2014 Gaza War

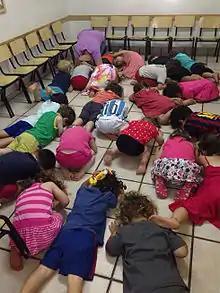
A kindergarten in central Israel during a rocket attack

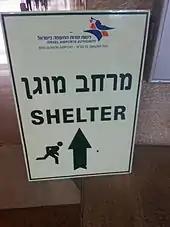
One of the shelter signs that were placed in the Ben Gurion Airport because of the rocket attacks on Israel

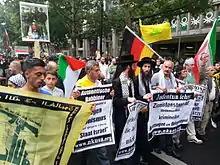
Quds Day 2014 pro-Palestinian protest in Berlin, 25 July 2014

, hospitals in Gaza were ill-equipped and faced severe shortages of various kinds of medicine, medical supplies, and fuel. In response, Israel set up an IDF field hospital for Gazans at the Erez Crossing and Egypt temporarily reopened the Rafah crossing with Gaza to allow medical supplies to enter and injured Palestinians to receive treatment in Egypt. Due to the operation, prices of food, including fish and produce, rose dramatically. A 21 July news report stated that over 83,000 Palestinians had taken shelter in UN facilities. Fatah officials accused Hamas of mishandling humanitarian aid meant for civilians. According to them, Hamas took the aid, which included clothing, mattresses, medicine, water, and food, and distributed it among Hamas members or sold it on the black market for profit.